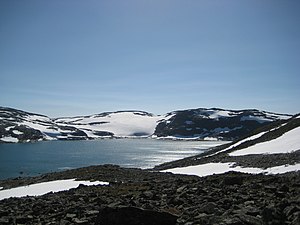
Alvsnosi
Udsigt over Svartavatnet
Alvsnosi er et bjerg i Aurland kommune i Vestland fylke i Norge. Det ligger nordvest for Geiterygghytta i Skarvheimen, lige nord for Hallingskarvet nationalpark og har en højde på 1.708 meter over havet. Der er to mindre gletsjere på henholdsvis nordøst- og sydøstsiden.